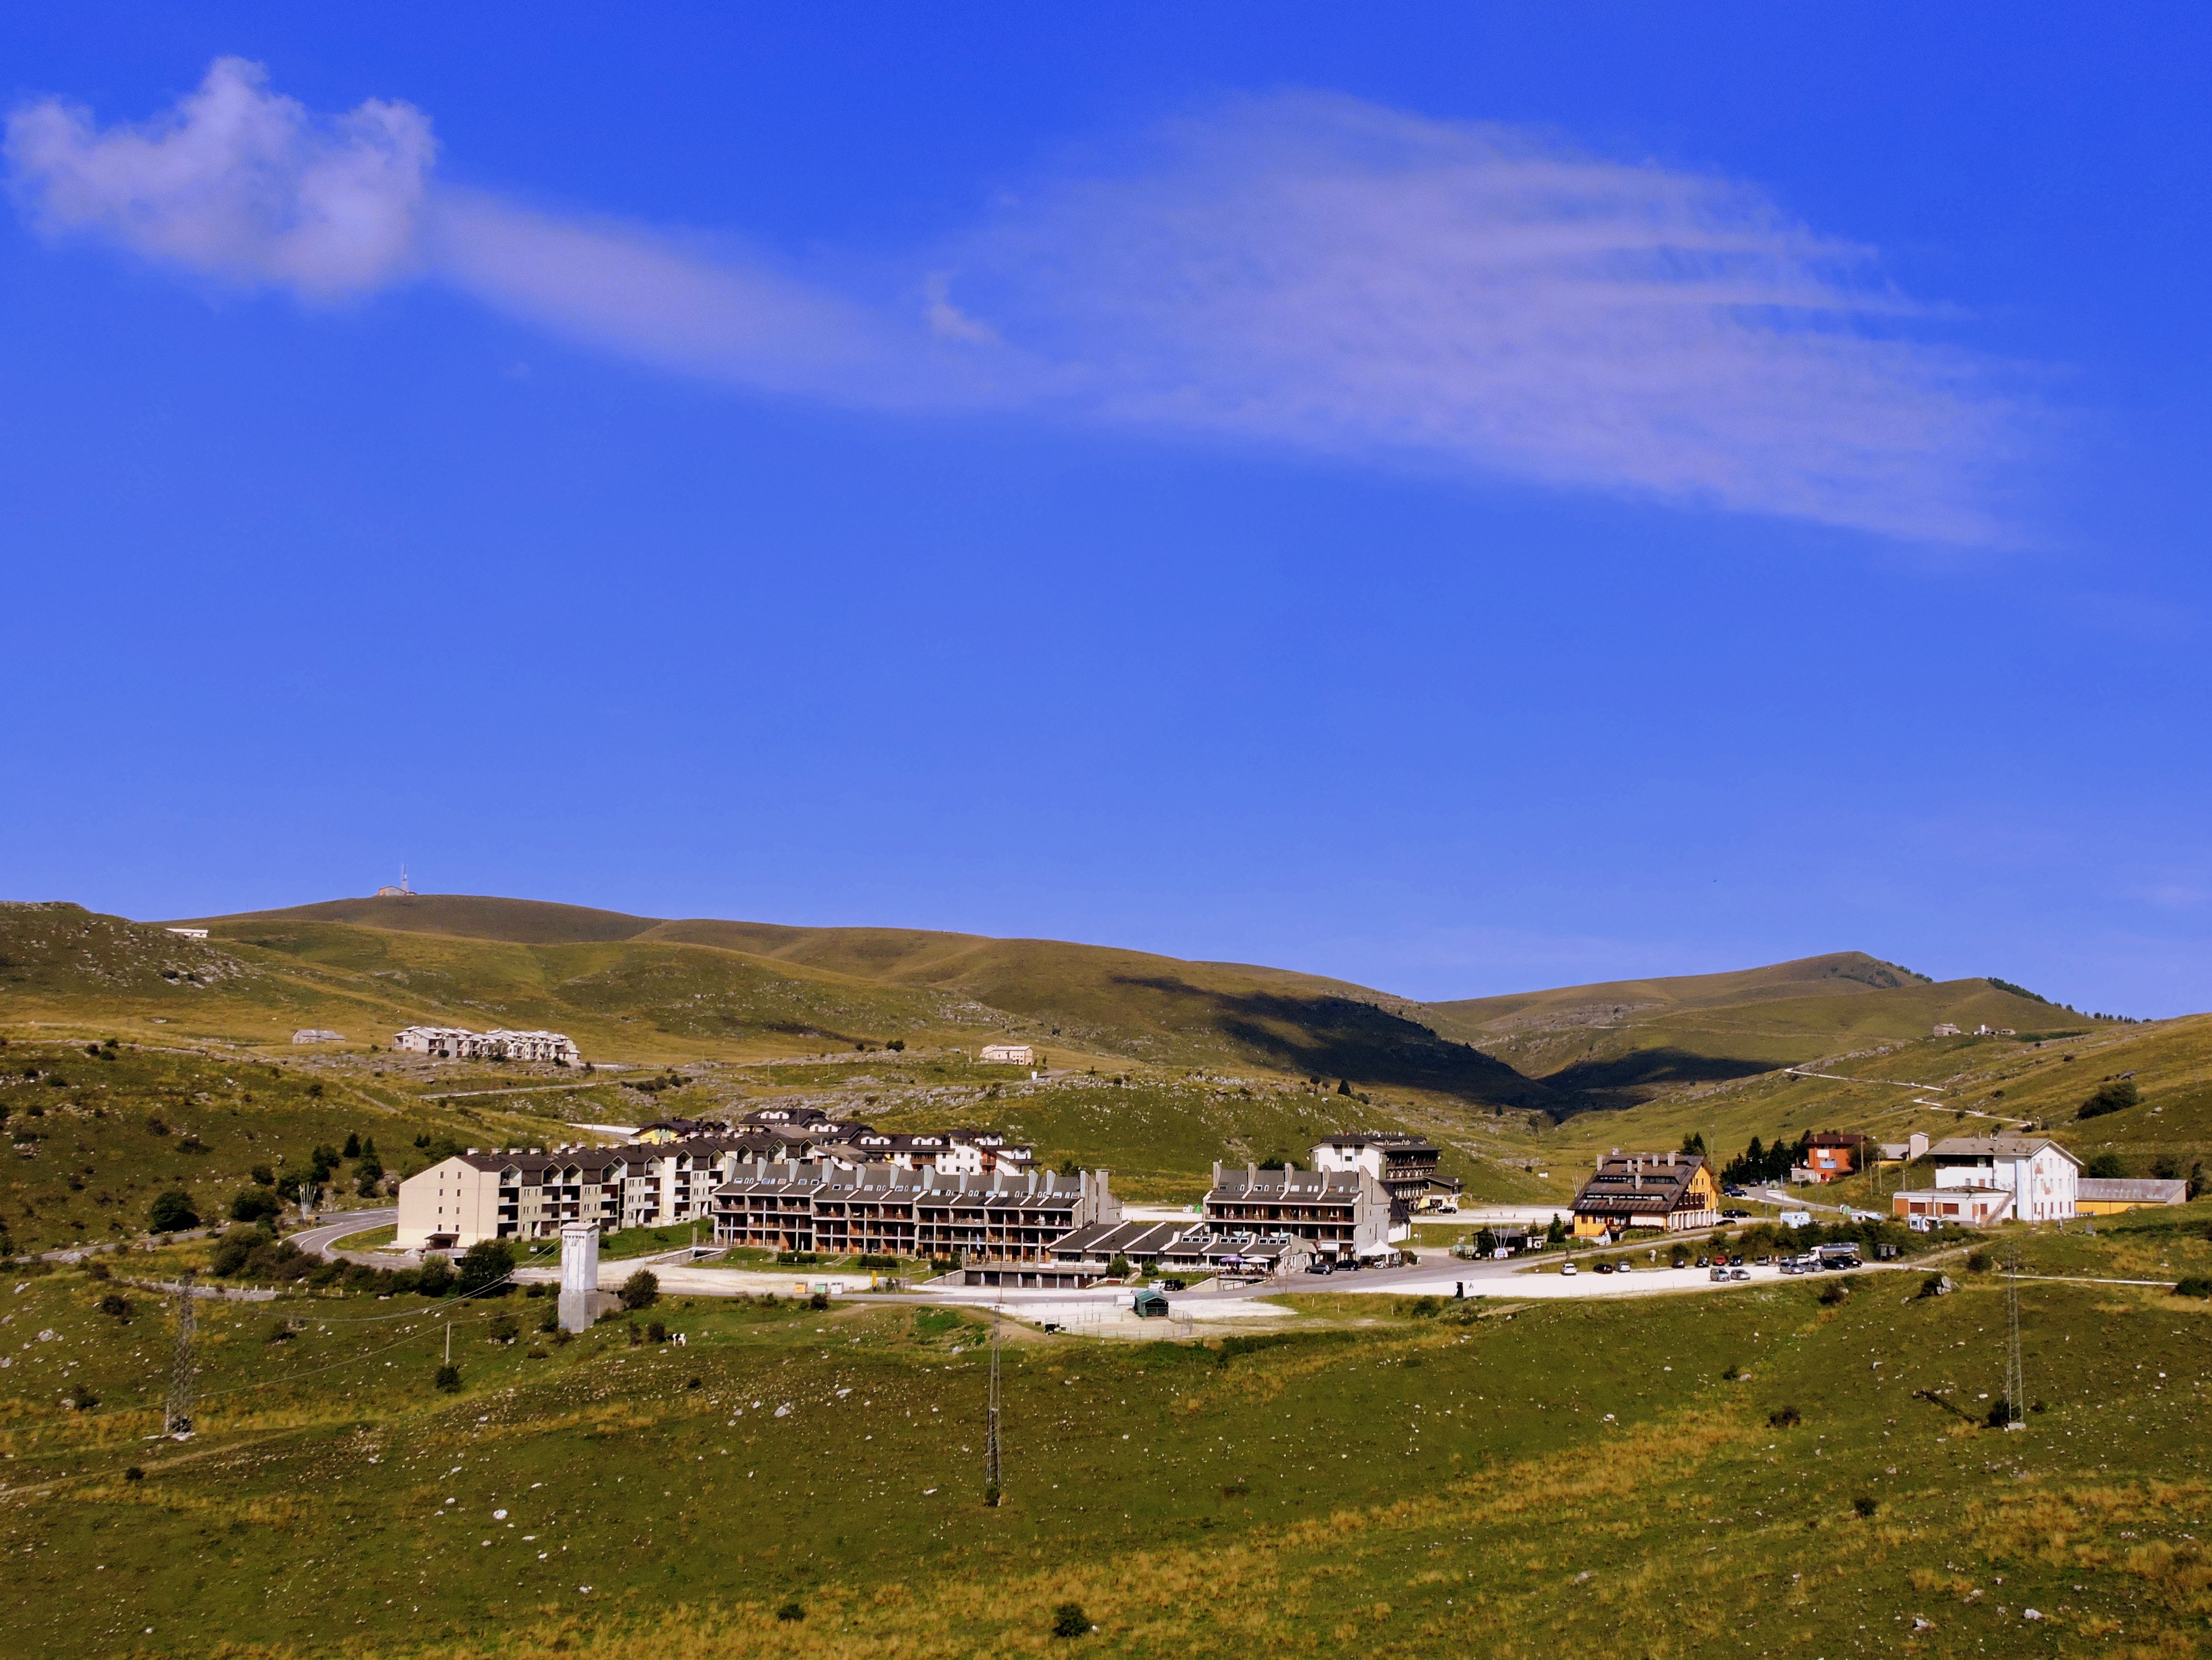
landscape, sea, coast, horizon, mountain, cloud, sky, meadow, hill, valley, mountain range, country, village, green, italy, highland, prato, clouds, alps, plateau, veneto, fell, loch, rural area, lessinia, san giorgio, geographical feature, mountainous landforms